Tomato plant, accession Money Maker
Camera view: tilt-top (135 deg); turntable rotation: 240 degrees
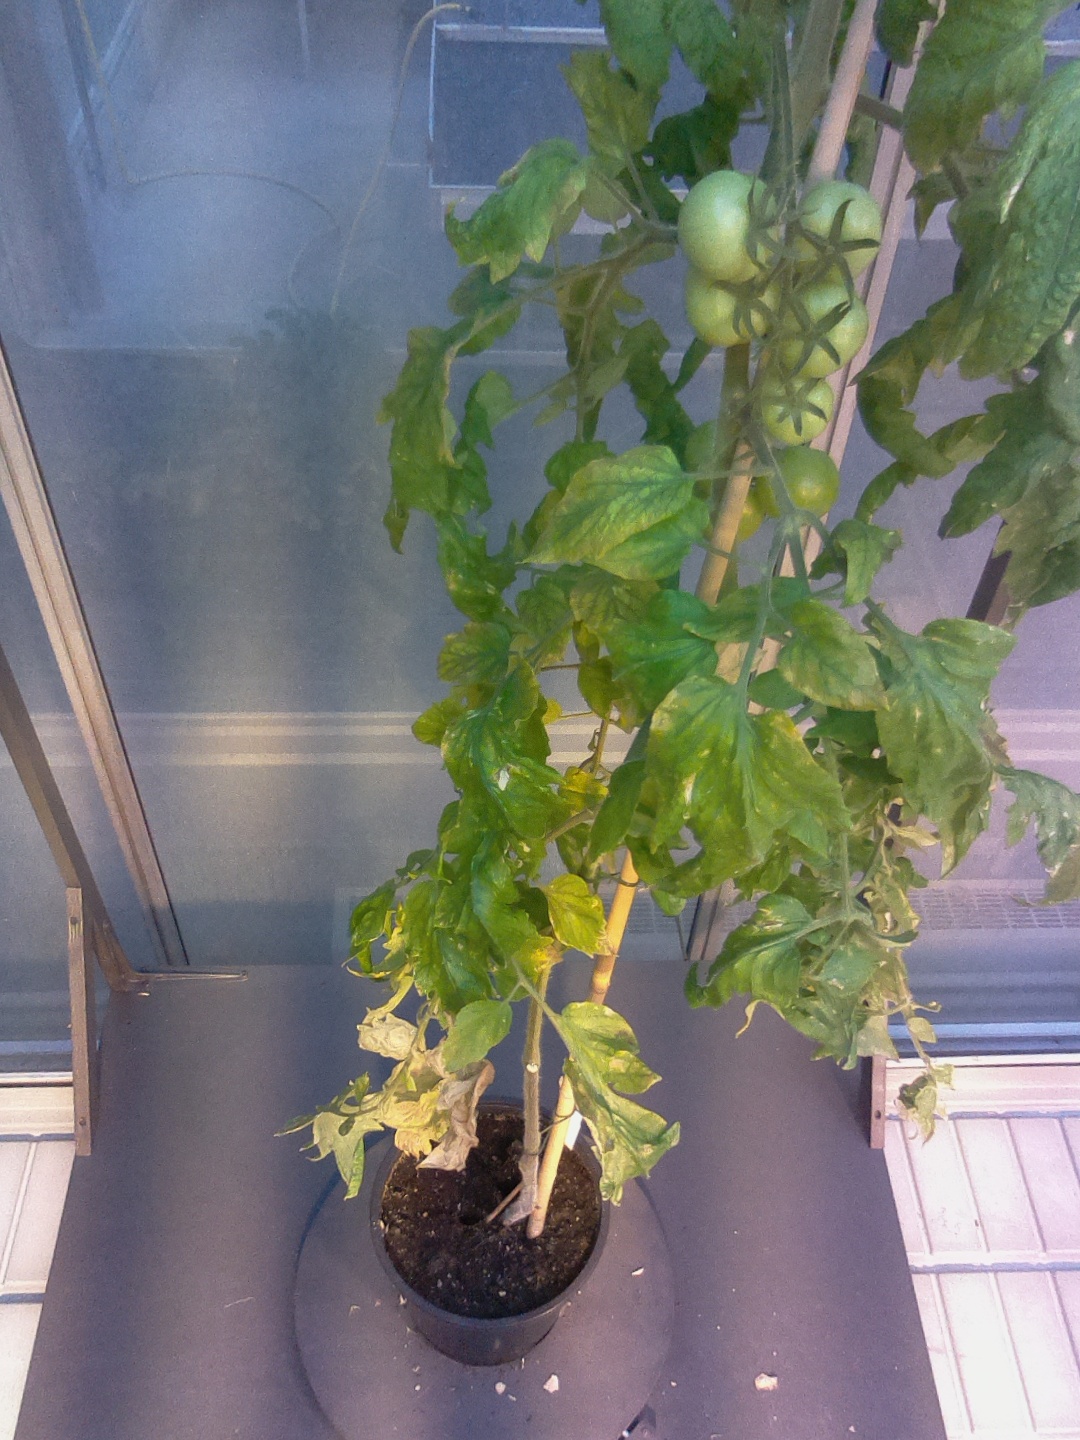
BBCH growth stage 81: 10%-20% of fruits show typical fully ripe color